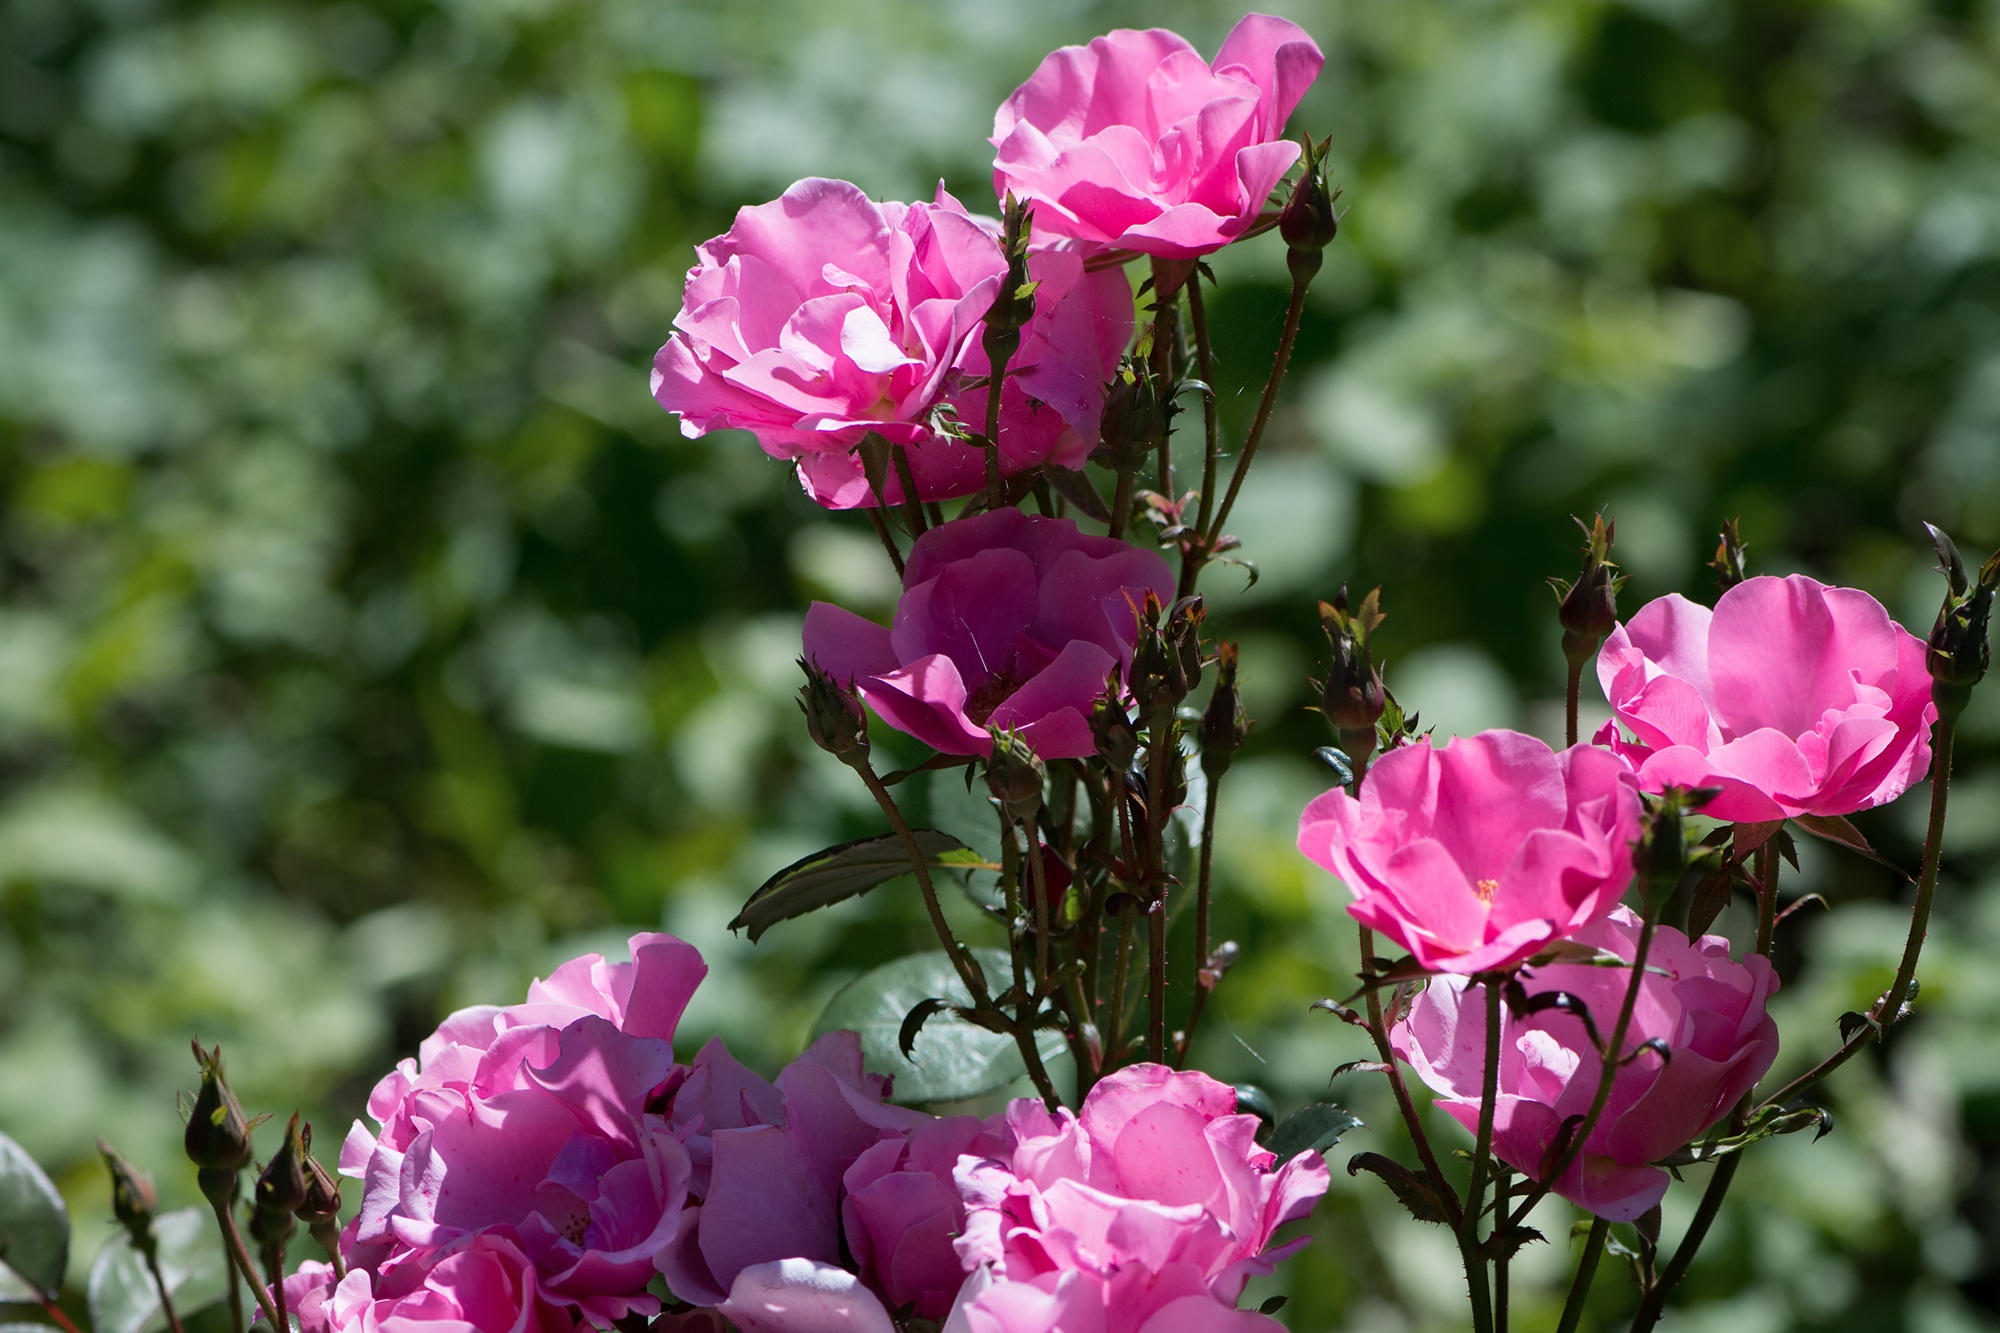
nature, blossom, plant, flower, petal, summer, rose, botany, garden, pink, close, flora, wildflower, flowers, roses, shrub, pink flower, macro photography, ornamental plant, rose garden, pink flowers, in the garden, pink roses, flowering plant, garden roses, rose family, annual plant, land plant